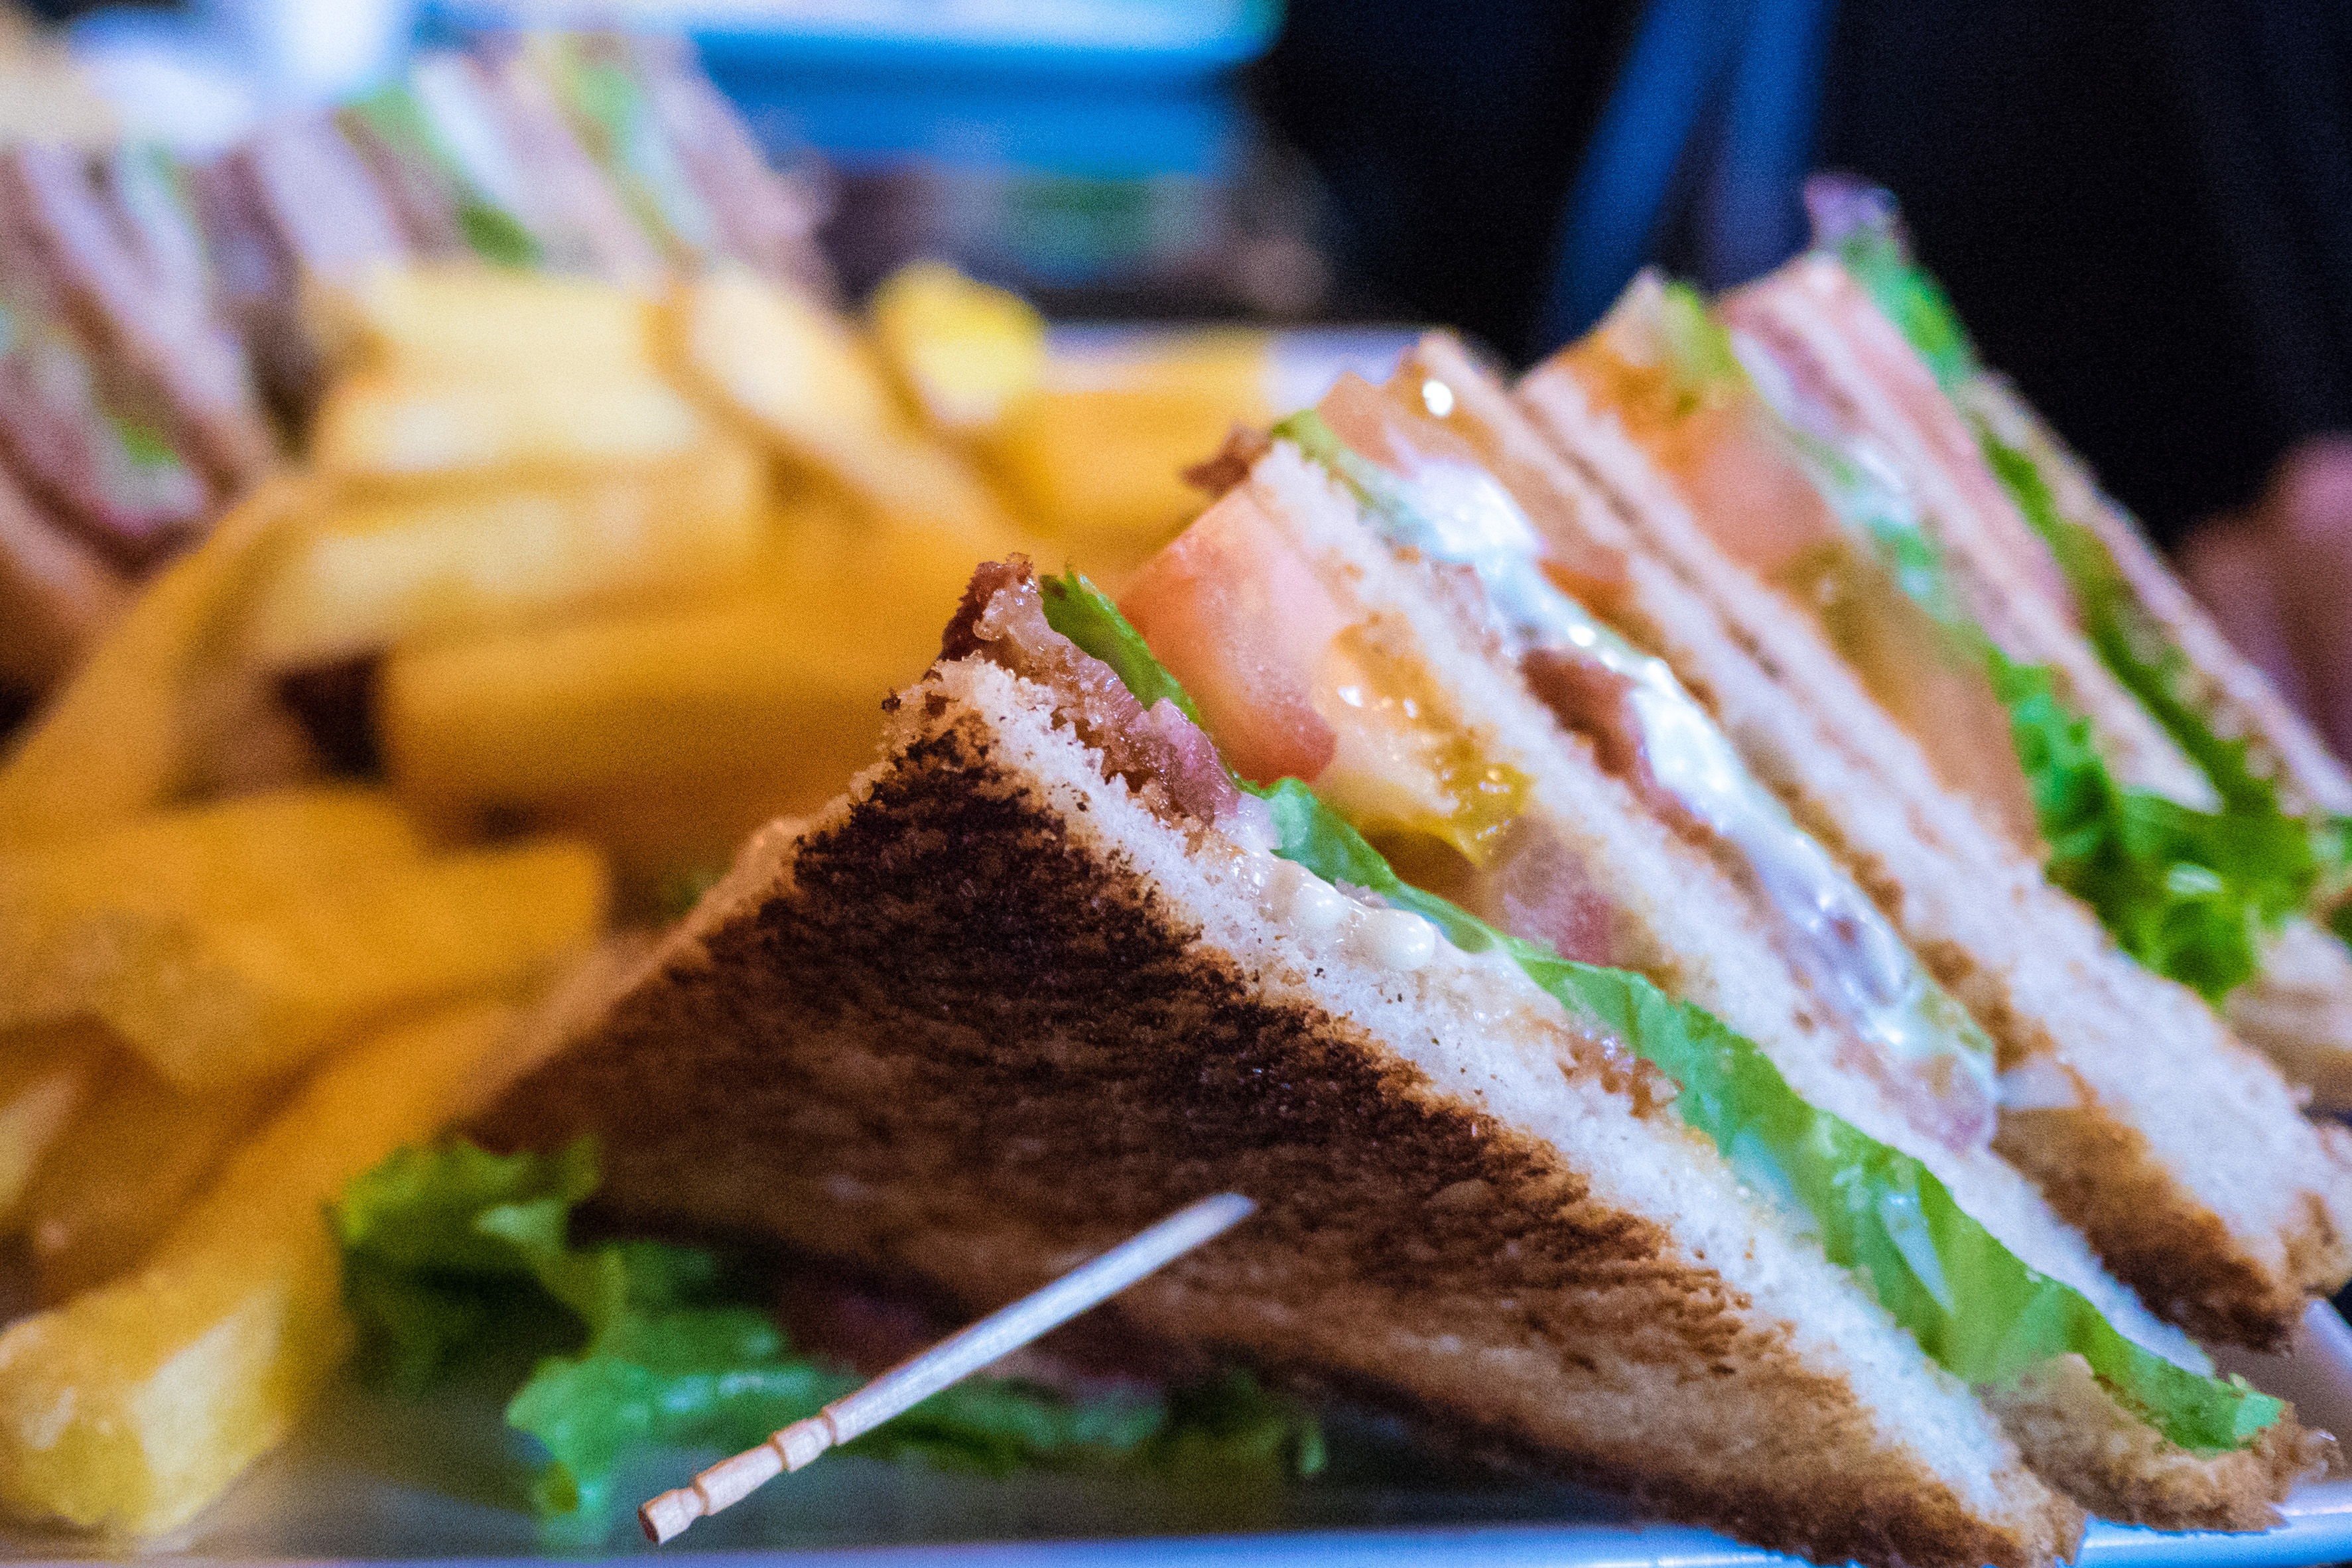
food, dish, cuisine, junk food, ingredient, fast food, sandwich, comfort food, finger food, toast, lunch, ham and cheese sandwich, blt, produce, side dish, meal, Melt sandwich, brunch, breakfast sandwich, Tuna fish sandwich, breakfast, egg sandwich, baked goods